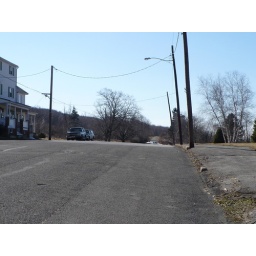
On this street alone, stand three houses out of the 10 or so I counted in the town